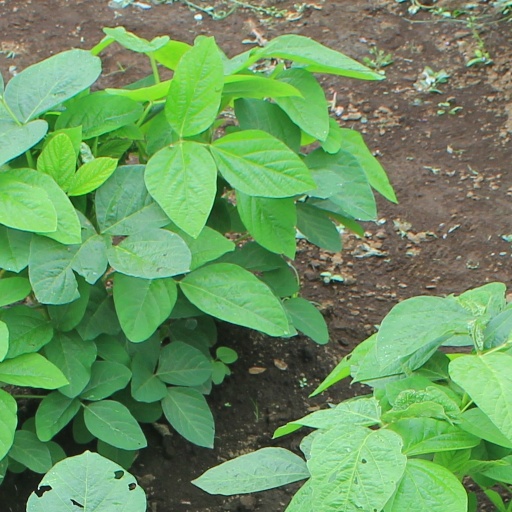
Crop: soybean